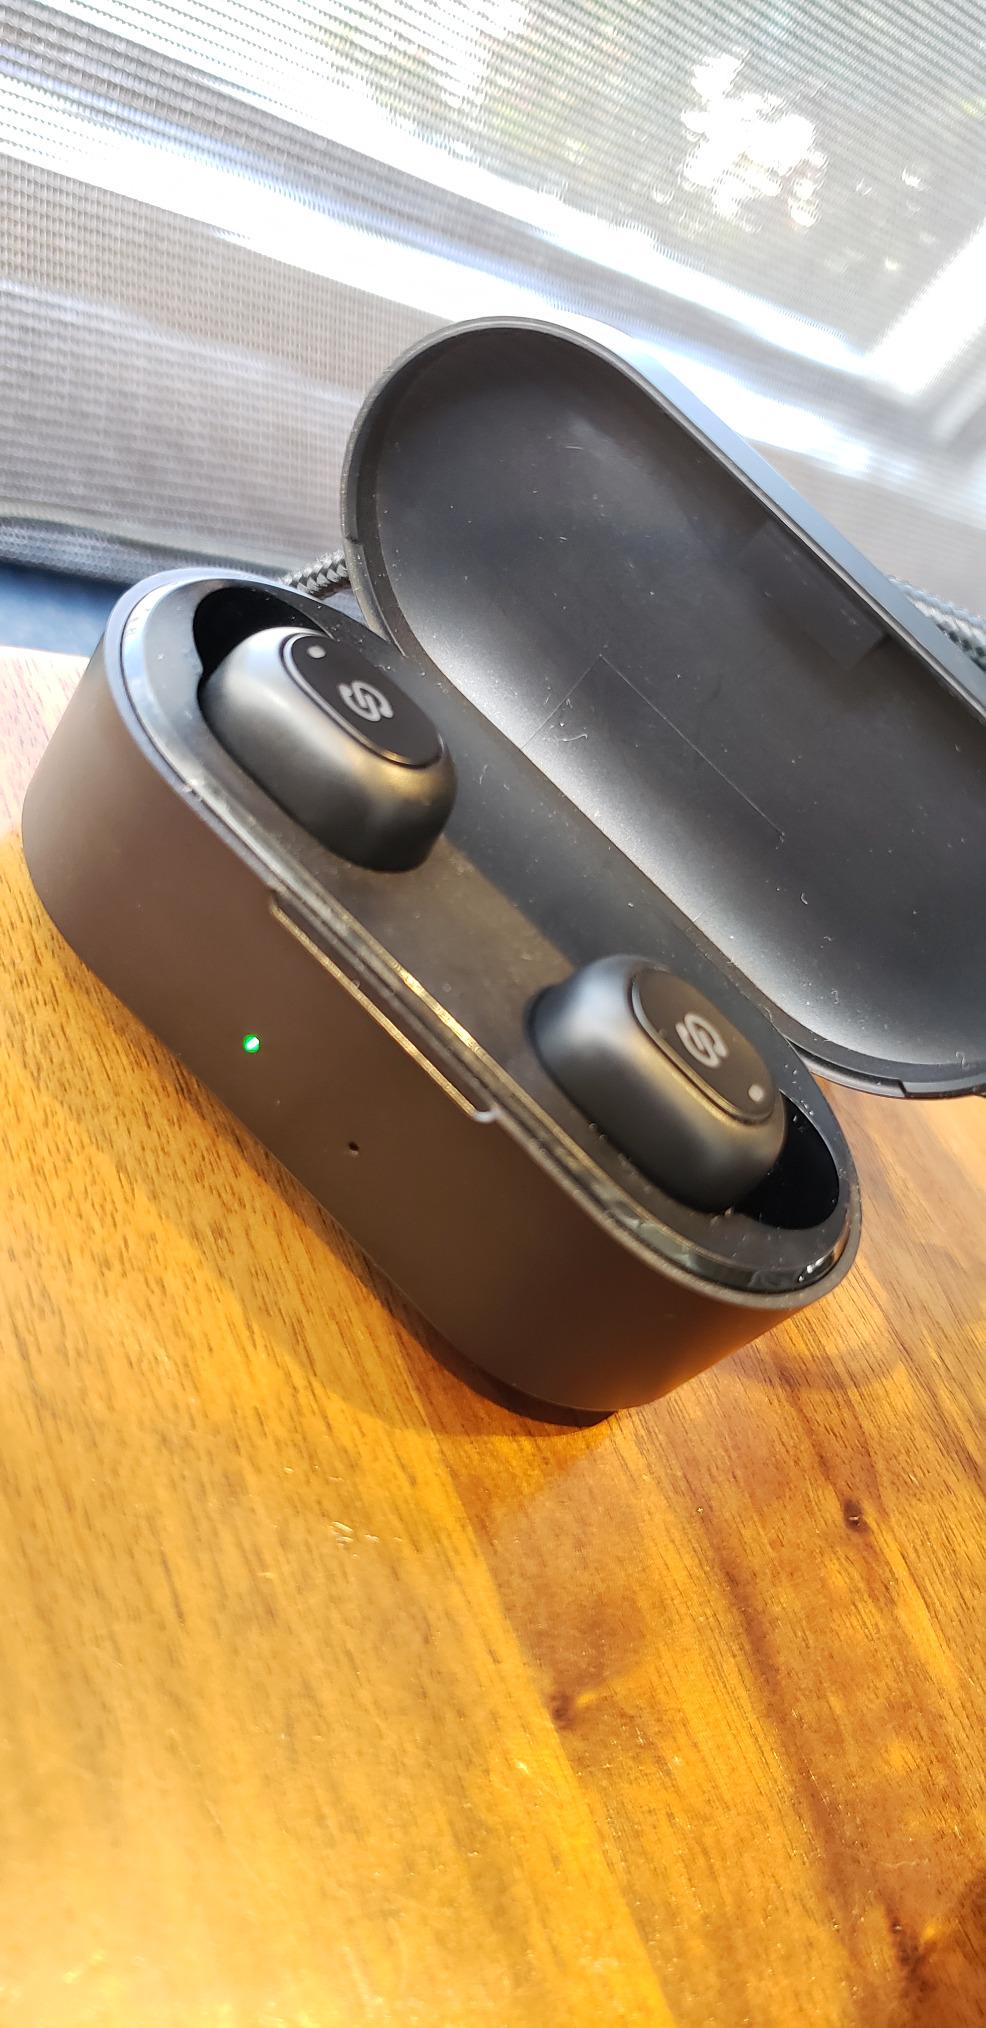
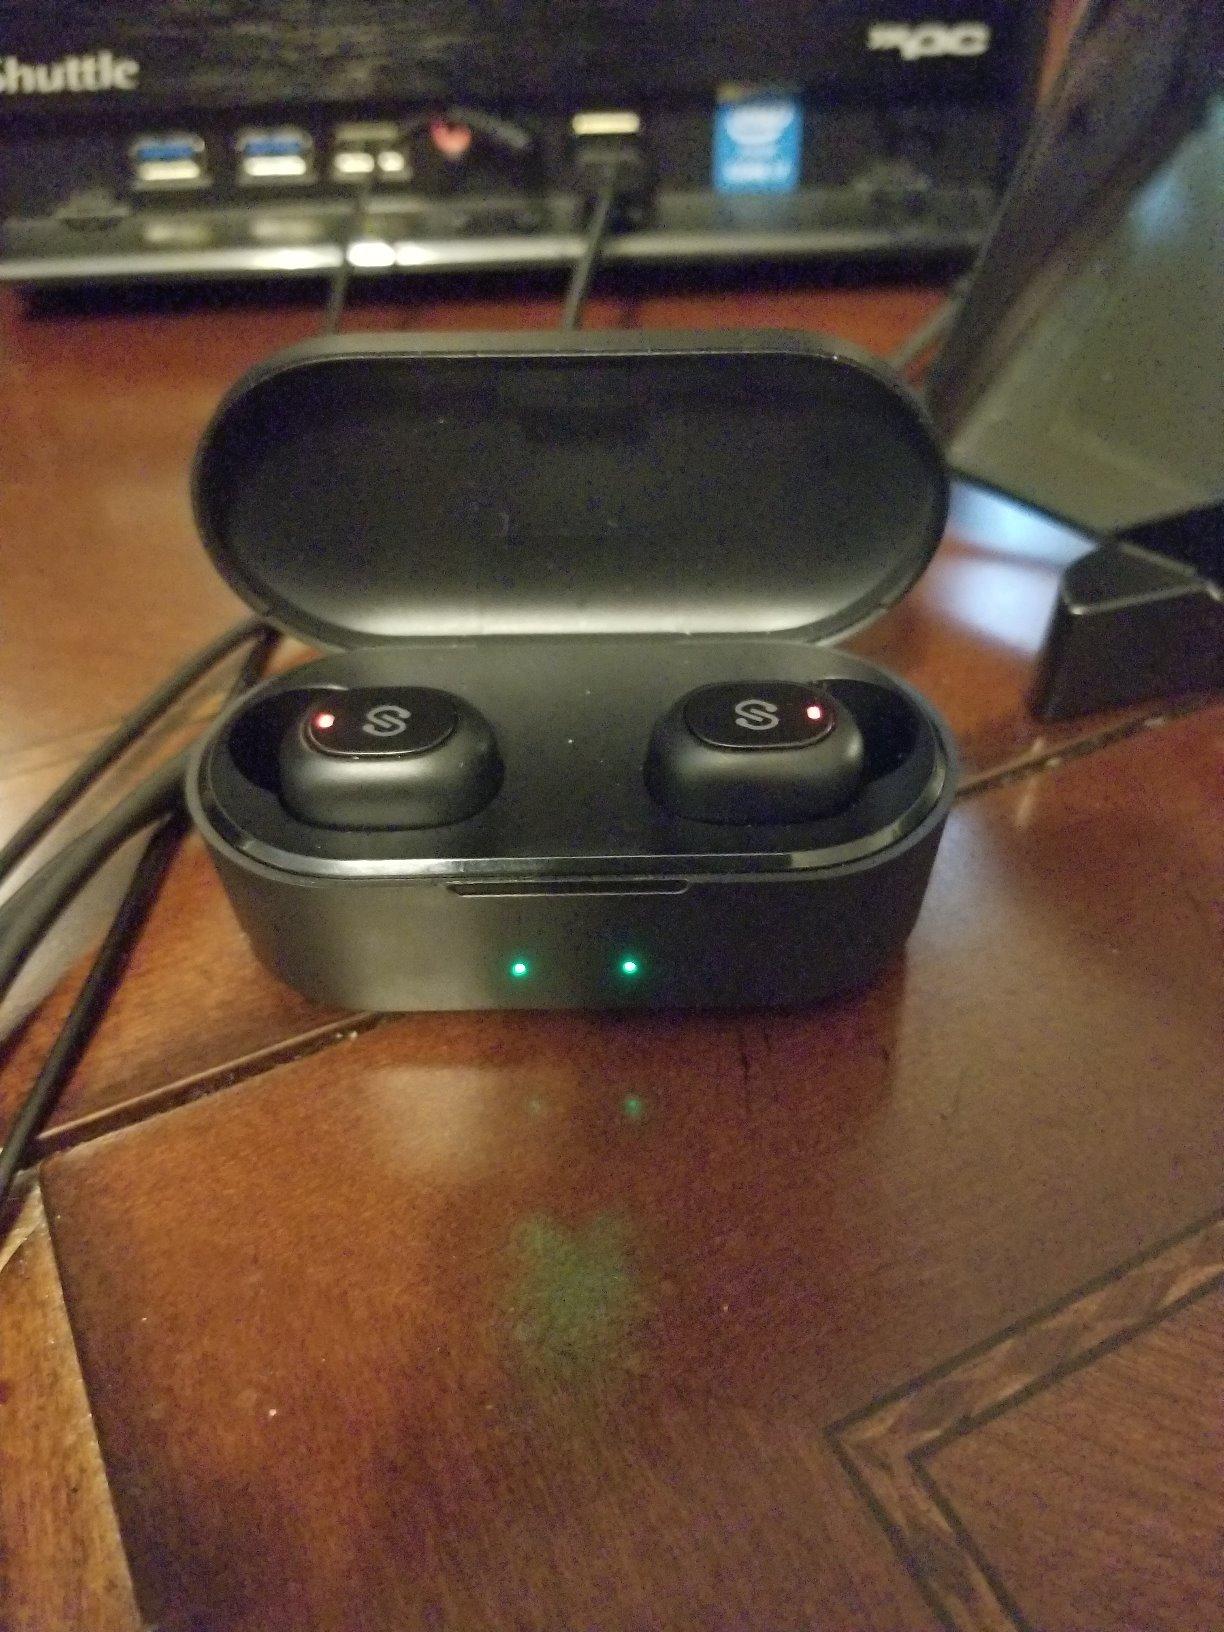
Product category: earbuds
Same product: yes